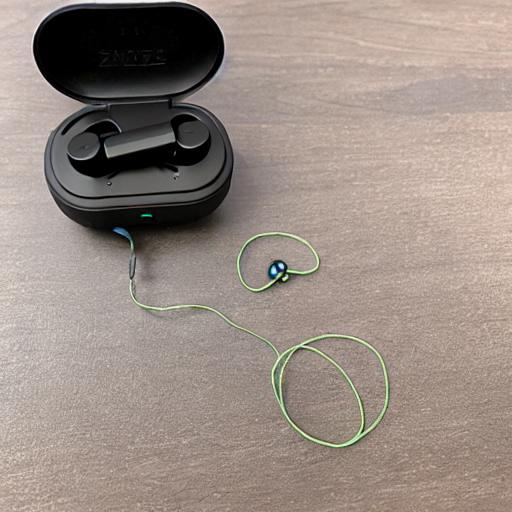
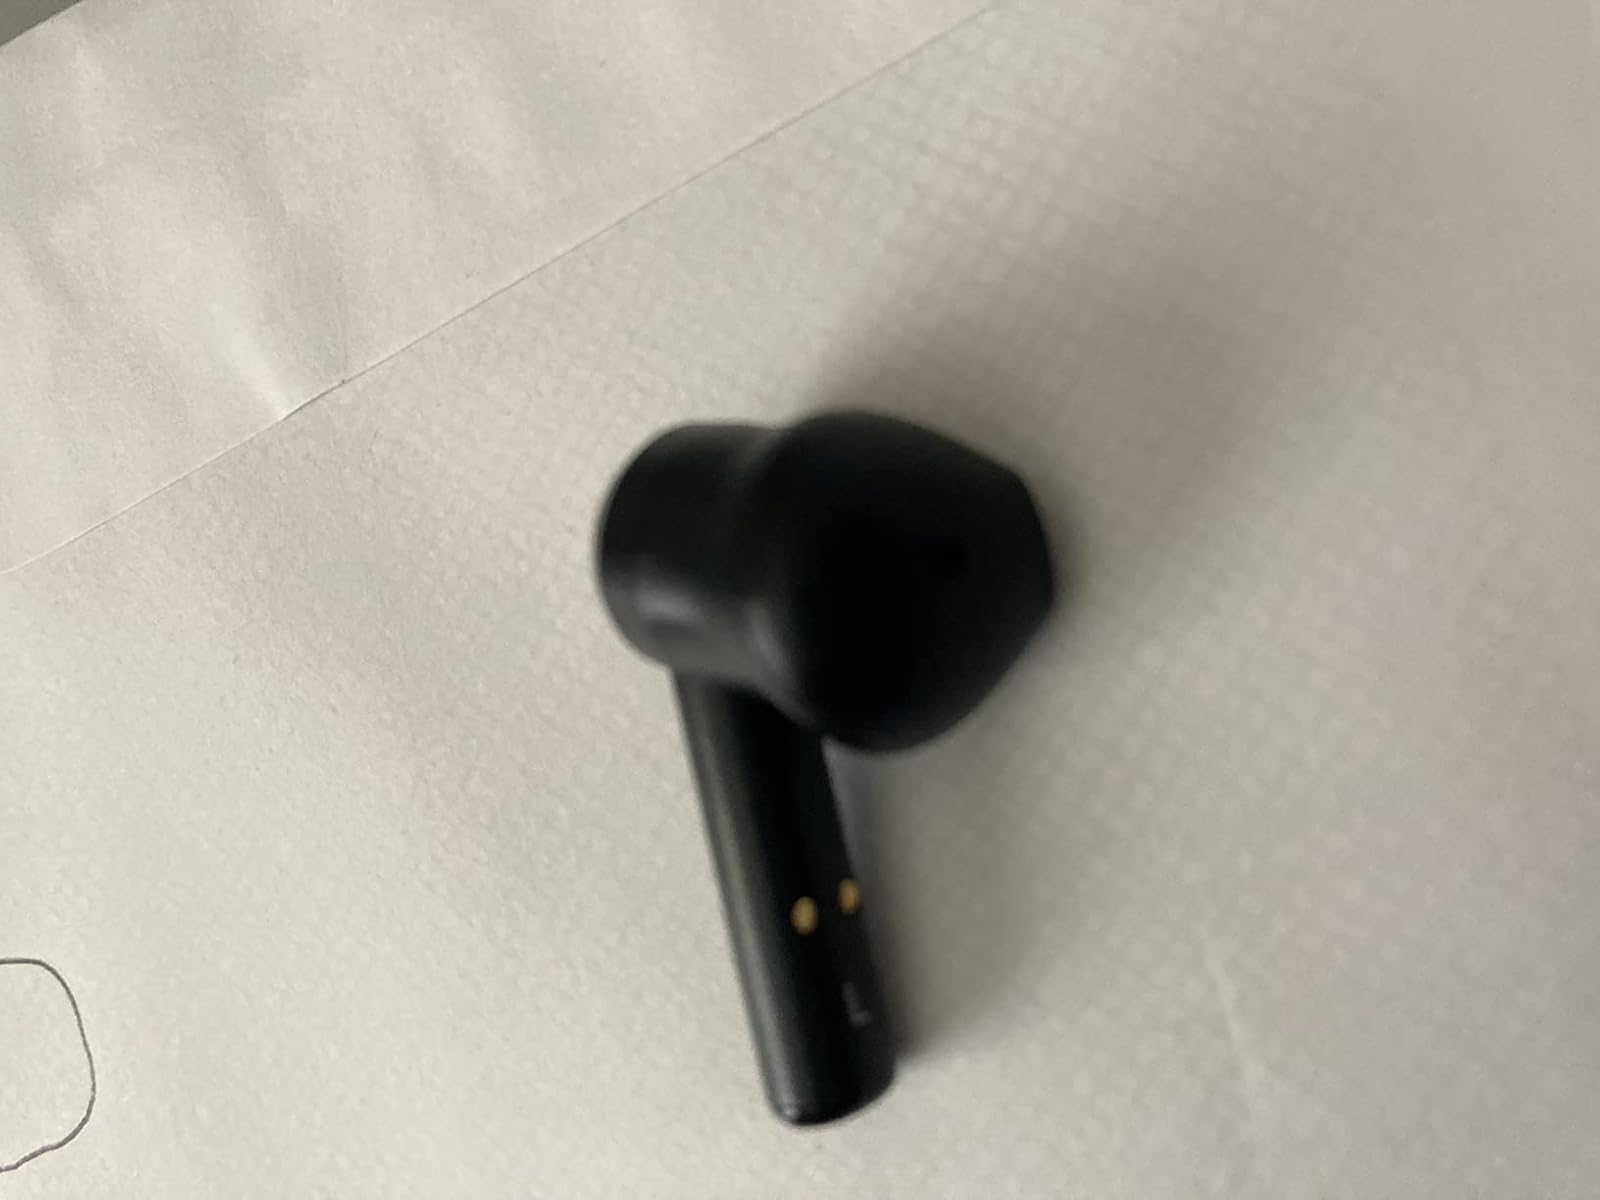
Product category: earbuds
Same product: no